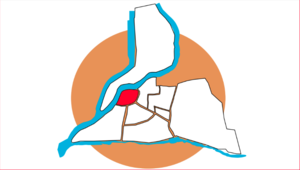
Localisation du quartier Avignon Centre de la ville d'Avignon.
La ville d'Avignon est divisée en neuf quartiers administratifs.
Le quartier Centre est l'un des 9 quartiers d'Avignon en région Provence-Alpes-Côte d'Azur.